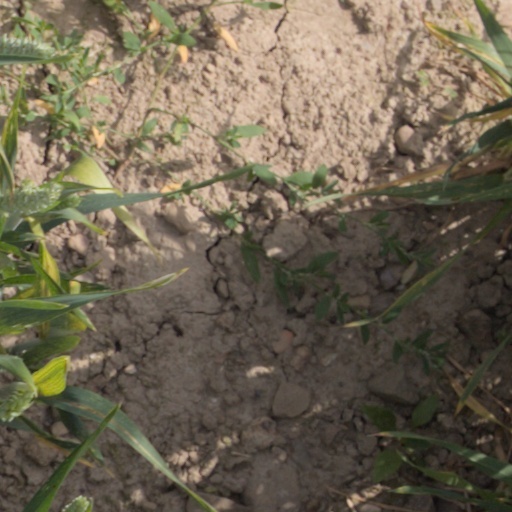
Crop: wheat